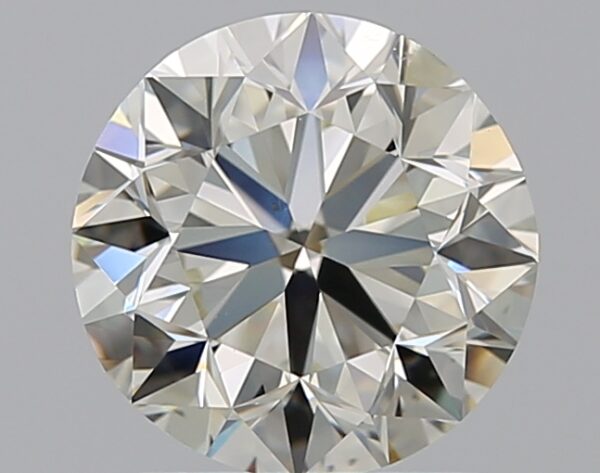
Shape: round
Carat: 1.51
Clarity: VS1
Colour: L
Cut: VG
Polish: EX
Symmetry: VG
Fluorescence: F
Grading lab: GIA
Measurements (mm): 7.09 x 7.17 x 4.61